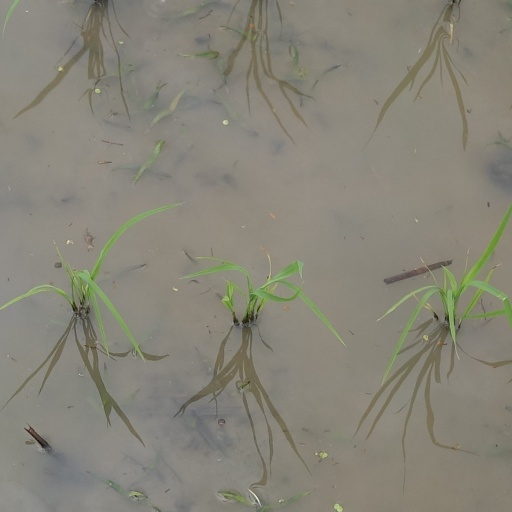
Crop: rice